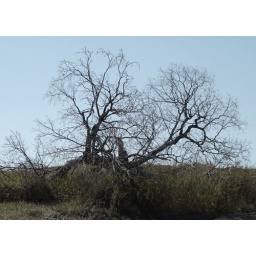
Last tree standing at the edge of a golf course in a new subdivision.